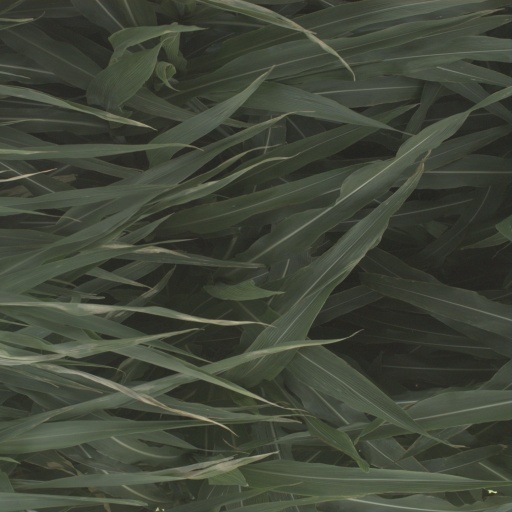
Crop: sorghum